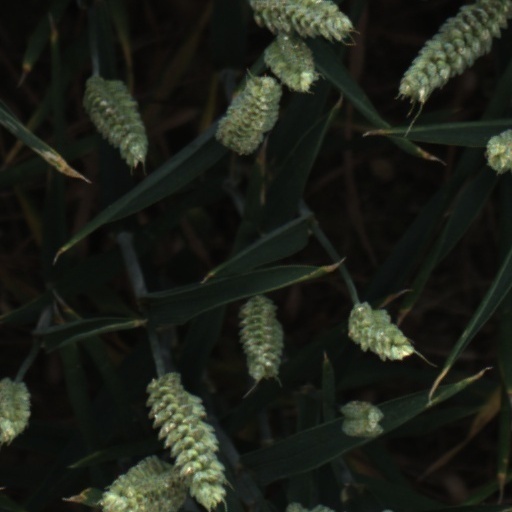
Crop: wheat